New York State Route 59

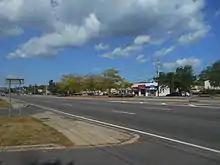
NY 59 westbound through Nanuet, after the interchange with NY 304

NY 59 begins at an intersection with NY 17 in Hillburn, just south of the village of Sloatsburg in southern Rockland County. It heads to the southeast as the Korean War Veterans Memorial Highway, crossing over the Ramapo River and the Metro-North Railroad's Port Jervis Line before following both into Suffern. The river leaves NY 59 just inside the village line; however, the railroad continues to run alongside NY 59 into the center of Suffern, where both pass under the New York State Thruway near where Interstate 87 (I-87) connects to I-287.